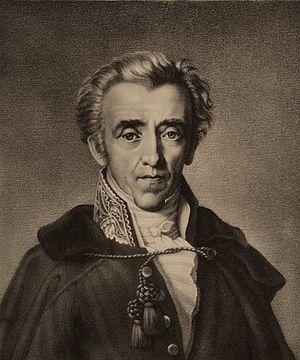
Johann Friedrich Cotta, baron de Cottendorf, est un éditeur, un industriel et un homme politique allemand.